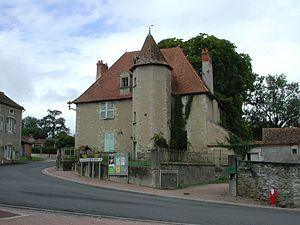
Brugheas (Allier, France). Ancien collège. 2008.
Brugheas est une commune française, située dans le département de l'Allier en région Auvergne-Rhône-Alpes. Elle fait partie de l'aire urbaine de Vichy.